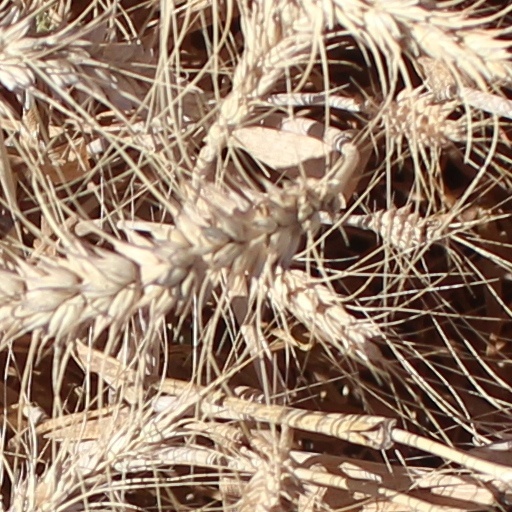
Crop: wheat